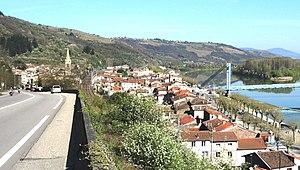
Serrières (Ardèche) détail
Serrières est une commune française, située dans le département de l'Ardèche en région Auvergne-Rhône-Alpes.